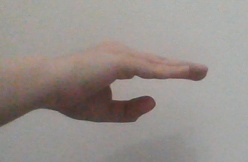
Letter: jeem